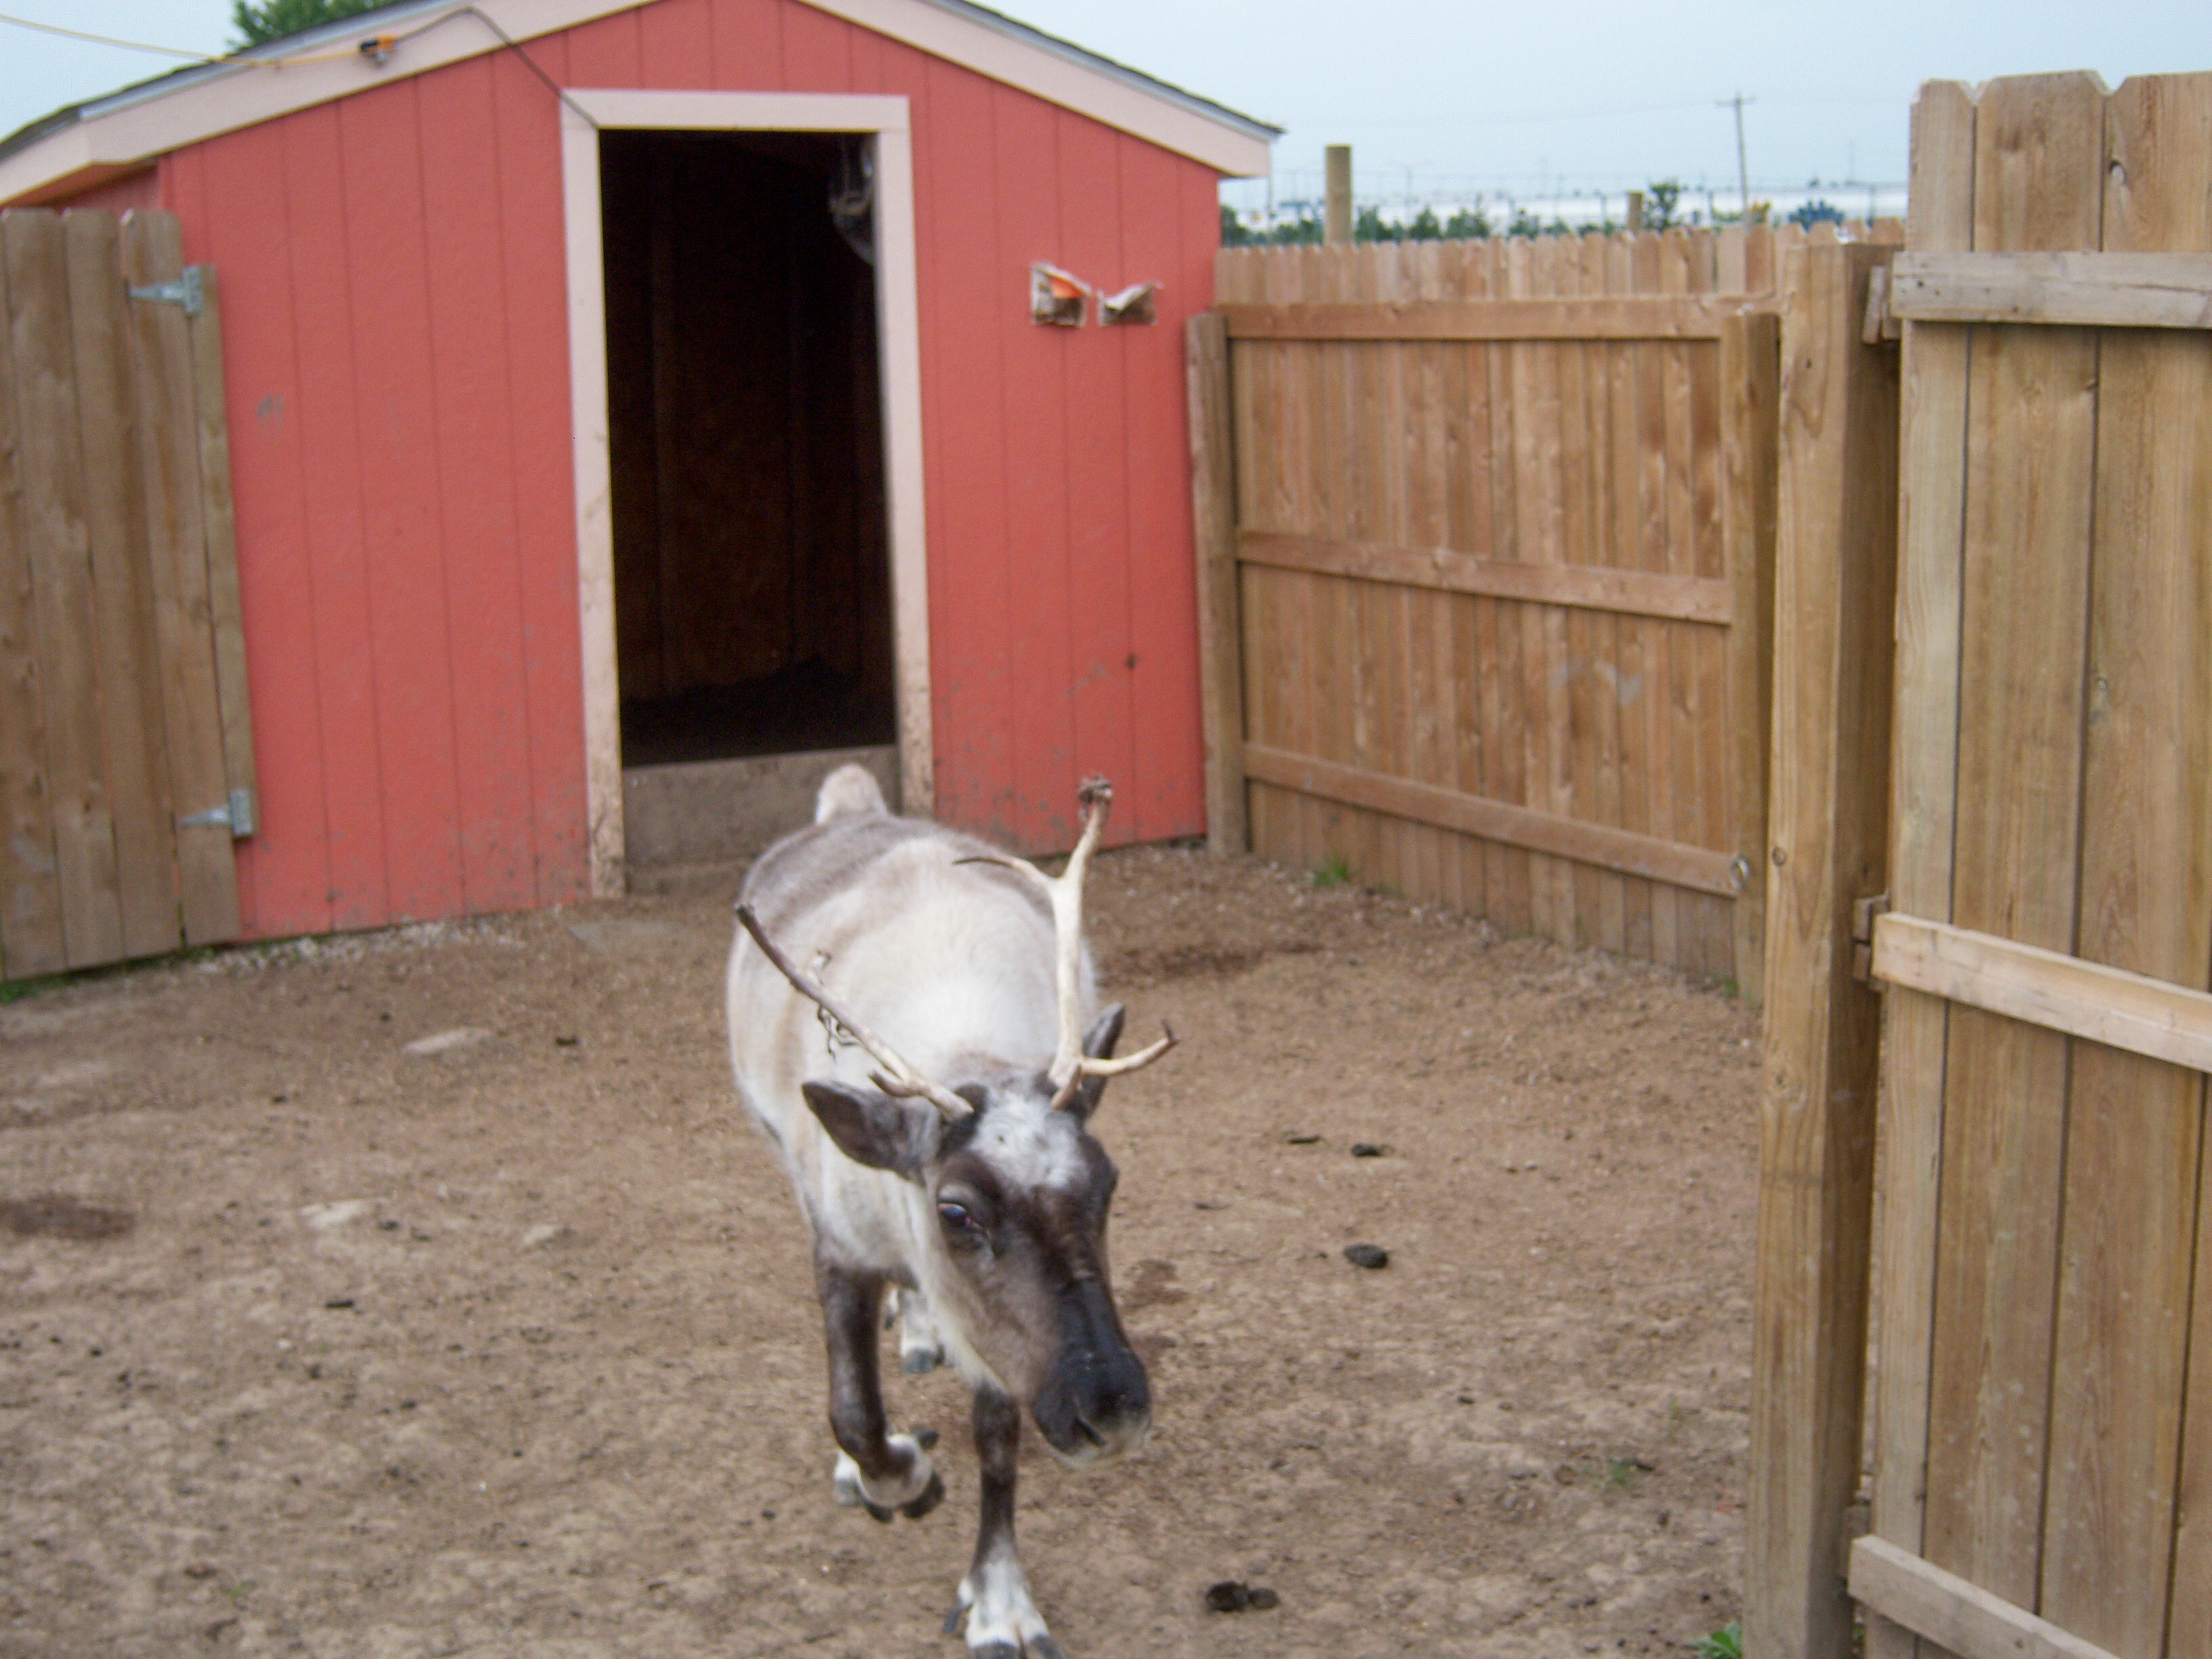
farm, goat, pasture, stable, goats, stall, reindeer, wisconsin, kenoshacounty, pleasantprairie, cattle like mammal